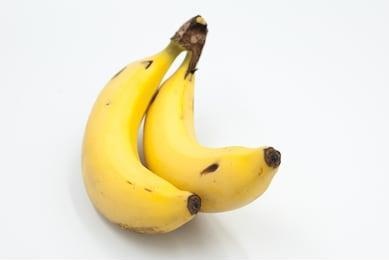
Label: banana